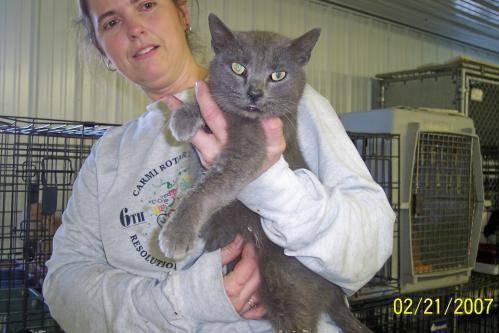
cat